Kissel Motor Car Company

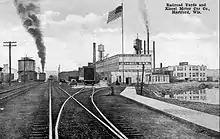
The factory in 1921.

In 1935, the Kissels manufactured outboard motors and were major suppliers of Sears, Roebuck. In 1942 the business was sold to the West Bend Aluminum Company.